Gated drug delivery systems

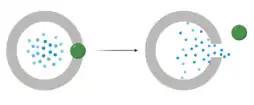
Illustration of a gated drug delivery platform. The cargo is retained in the scaffolding the by the gatekeeper. In the right conditions, the gatekeeper will detach from the scaffolding and the cargo can be released.

Gated drug delivery systems are a method of controlled drug release that center around the use of physical molecules that cover the pores of drug carriers until triggered for removal by an external stimulus. Gated drug delivery systems are a recent innovation in the field of drug delivery and pose as a promising candidate for future drug delivery systems that are effective at targeting certain sites without having leakages or off target effects in normal tissues. This new technology has the potential to be used in a variety of tissues over a wide range of disease states and has the added benefit of protecting healthy tissues and reducing systemic side effects.